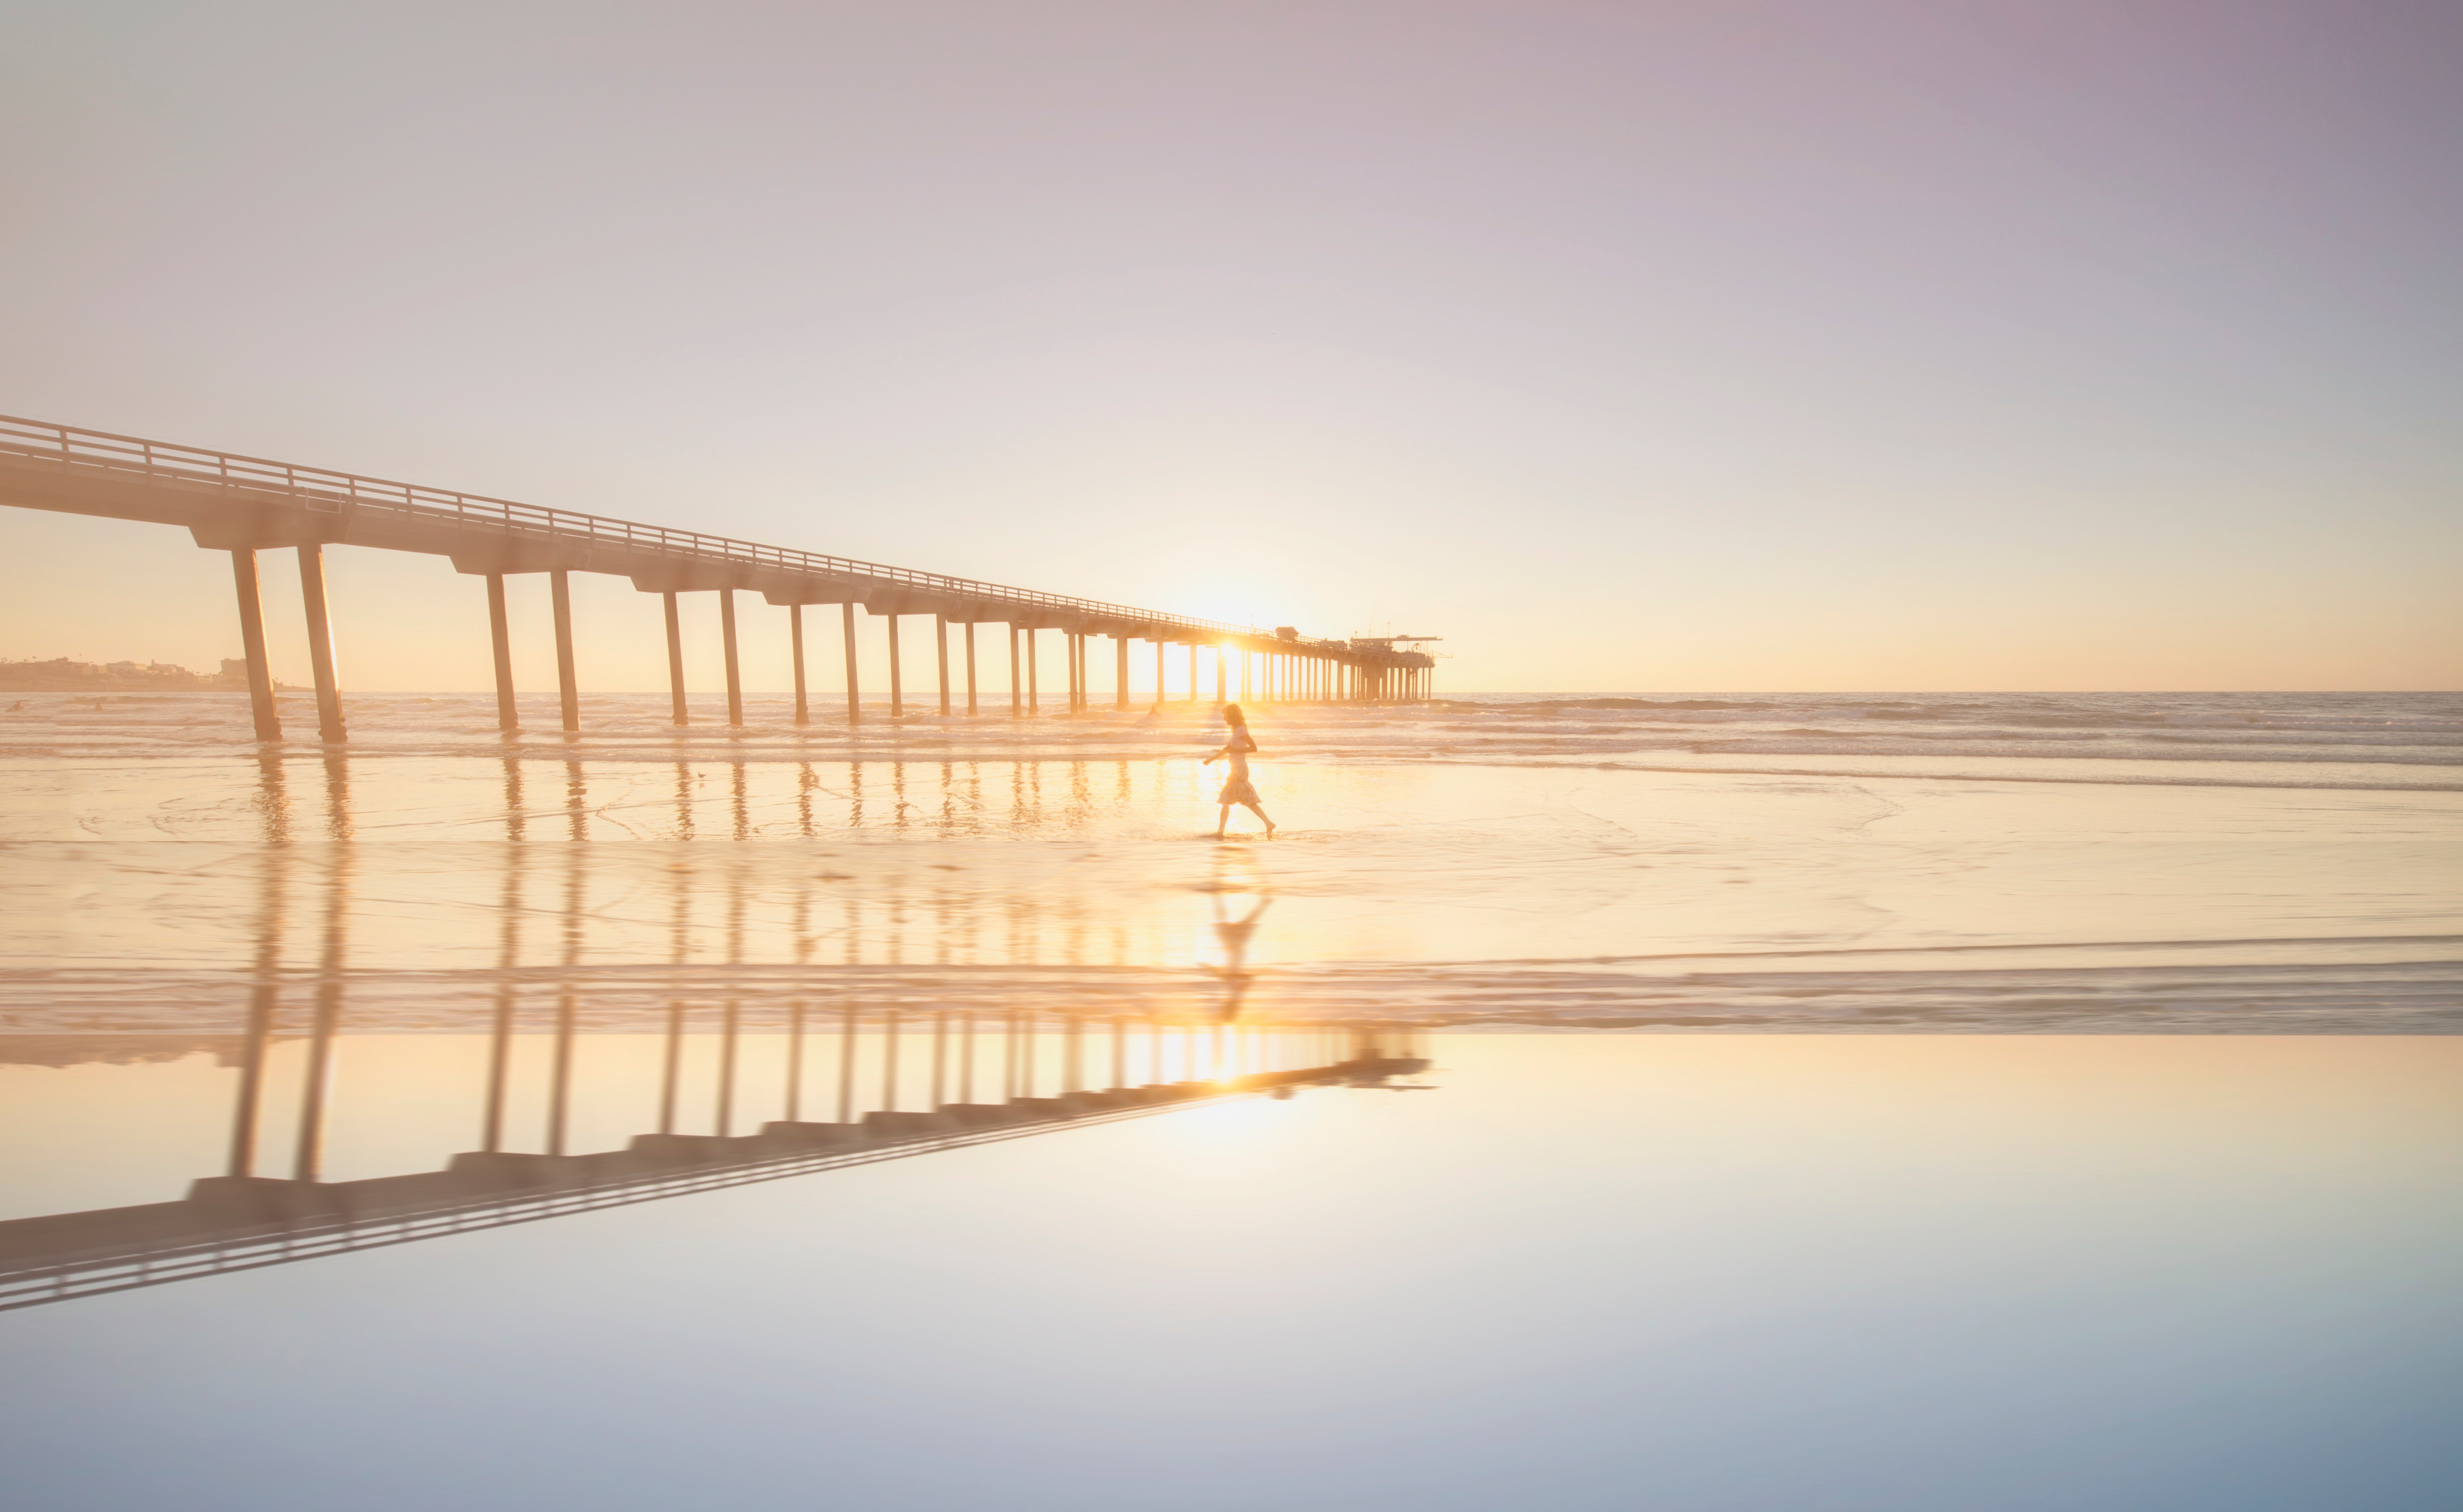
beach, sea, water, ocean, horizon, person, sunrise, sunset, bridge, sunlight, morning, wave, dawn, pier, reflection, atmospheric phenomenon